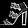
Label: Sandal